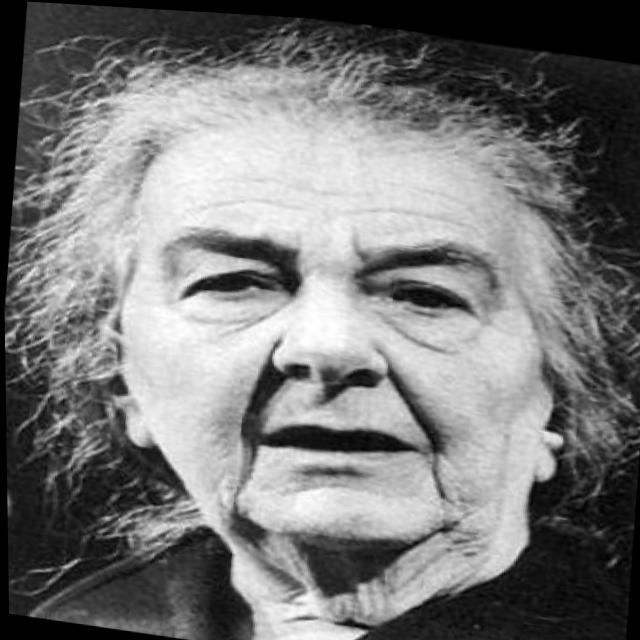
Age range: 65+